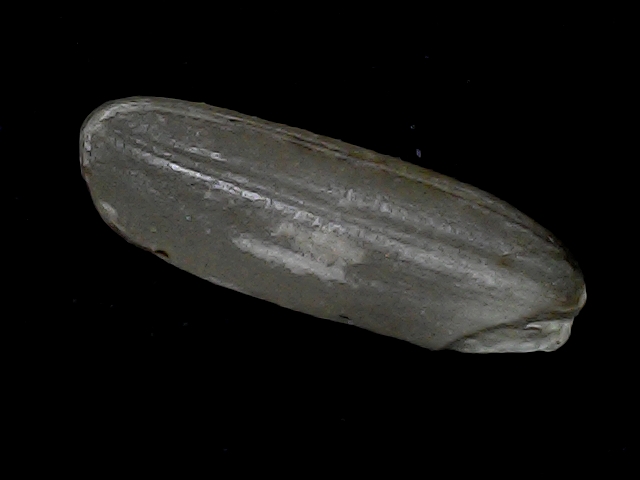
Rice variety: BD85